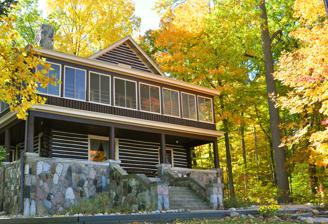
Building: Gene Stratton-Porter Cabin (Rome City, Indiana)
Country: United States of America
Year built: 1914
Historic house in Indiana, United States For the cabin used by the author earlier, see Gene Stratton Porter Cabin (Geneva, Indiana) . United States historic place Gene Stratton Porter Cabin U.S. National Register of Historic Places Gene's Cabin at Wildflower Woods Show map of Indiana Show map of the United States Location Southeast of Rome City off State Road 9 , near corner of County Road 850 North and Pleasant Point Nearest city Rome City, Indiana Coordinates 41°28′51″N 85°20′55″W / 41.48083°N 85.34861°W / 41.48083; -85.34861 Area 10 acres (4.0 ha) Built 1913 ( 1913 ) Architect Gene Stratton-Porter Architectural style Rustic NRHP reference No. 74000015 Added to NRHP June 27, 1974 The Gene Stratton-Porter Cabin , known as  the Cabin at Wildflower Woods and the Gene Stratton-Porter State Historic Site , is the former home of Gene Stratton-Porter , a noted Indiana author, naturalist, and nature photographer. The two-story, fourteen-room cabin, which was built in 1914, is located at Sylvan Lake near Rome City in Noble County, Indiana . Stratton-Porter lived full-time in the cabin from 1914 through 1919, then relocated to homes in California , where she continued to write and founded a movie studio. She returned to Wildflower Woods in Rome City for brief visits until her death in 1924. The property was listed on the National Register of Historic Places in 1974. Stratton-Porter began her literary career in 1900 and wrote several books while living at the historic cabin. These included novels, Michael O'Halloran (1915) and A Daughter of the Land (1918); a book of nature studies, Homing with the Birds (1919); and Morning Face (1916), a children's book. Her Father's Daughter (1921) was published shortly after Stratton-Porter moved to California. Scenes for a moving picture adaptation of Stratton-Porter's book, The Harvester (1911), were filmed on location at Wildflower Woods in 1927. History In 1912, after the Limberlost Swamp was drained and developed for commercial purposes, Gene Stratton-Porter , a noted Indiana author, naturalist, and nature photographer, made the decision to move from her Limberlost Cabin in Geneva, Indiana , to a new location for inspiration for her writing projects. She initially purchased a small home on the north side of Sylvan Lake near Rome City in Noble County, Indiana , about 85 miles (137 km) from her cabin in Geneva. It served as a temporary residence while she looked for property to build a year-round home at the lake. Stratton-Porter hoped that a lakeside home would provide more privacy and a new venue for her to observe wildlife. She had first visited Sylvan Lake in the mid-1880s to attend the Island Park Assembly. It was also where she first met Charles D. Porter, whom she married in 1886. With the wealth she had attained from her successful writing career, Stratton-Porter used profits from her books to purchase wooded property overlooking the lake. Her estate home eventually encompassed about 120 acres (49 hectares) of land. In 1913 Stratton-Porter helped design and build a fourteen-room lakeside home. She named the new two-story, cedar-log cabin "Wildflower Woods," although she also referred to it as the "Limberlost Cabin" because of its similarity to her previous home. In addition to assisting with cabin's construction, Stratton-Porter also wrote Laddie (1913). Stratton-Porter moved into the cabin at Wildflower Woods in February 1914 and lived there on a full-time basis until 1919. Her husband, Charles, who remained at their home in Geneva, commuted to Sylvan Lake on weekends. Stratton-Porter's daily routine at Wildflower Woods included working on writing projects in the morning. She also worked with Frank Wallace, a tree surgeon who later became Indiana's state etymologist , to develop the grounds of her estate into a private wildlife sanctuary. Stratton-Porter was involved in planting about 90 percent of the more than 14,000 trees, wildflowers, vines, and shrubs on her property, including vegetable and flower gardens and an orchard behind the house. The natural setting along the lake provided her with the privacy she desired, at least initially; however, her continued success as an author brought unwanted visitors and trespassers to her woodland retreat. Stratton-Porter had intended to spend the remainder of her life at Wildflower Woods, but it eventually attracted too many uninvited visitors. She moved to California in 1919, and never returned to live at Wildflower Woods on a full-time basis. Stratton-Porter retained ownership of the Indiana property and returned for periodic visits until her death in California in 1924. Several of Stratton-Porter's books were published during her six-year residency at Wildflower Woods. Between 1914 and 1920 she published two novels, Michael O'Halloran and A Daughter of the Land (1918); a book of nature studies, Homing with the Birds (1919); and Morning Face (1916), a children's book. Her Father's Daughter (1921) was published shortly after her move to California. In 1927 scenes for a film adaptation of Stratton-Porter's book, The Harvester (1911), were filmed on location at Wildflower Woods. In 1940 the Gene Stratton-Porter Association purchased Wildflower Woods from Stratton-Porter's daughter, Jeannette Porter Meehan, the sole heir of her estate. In 1946 the association donated 13 acres (5.3 hectares) of property to the State of Indiana , including the cabin, its formal gardens, orchard, and a pond. The present-day Gene Stratton-Porter State Historic Site of nearly 150 acres (61 hectares) includes 20 acres (8.1 hectares) that were part of her original estate. The Indiana State Museum and Historic Sites maintains and operates the Sylvan Lake property, which includes a visitor center, Stratton-Porter's cabin, and grounds.  It is open to the public from April through December. The grounds are open daily from dawn until dusk; guided tours of the first floor of the fourteen-room home are available for a small admission charge. The site also hosts special events throughout the year. It was listed on the National Register of Historic Places in 1974. In May 1999 Stratton-Porter's descendants returned her remains and those of her only daughter, Jeannette Porter Meehan, to Wildflower Woods for burial. The graves of Stratton-Porter and Meehan are in the woods near the cabin. It was the author's wish to have a tree planted to mark her gravesite; she is buried near her favorite tree Description Front of the Cabin in Wildflower Woods The design of the Sylvan Lake cabin was inspired by the Forestry Building at the World's Columbian Exposition in Chicago , which the Porters visited in 1893, The Sylvan Lake cabin closely resembles Stratton-Porter's Limberlost Cabin at Geneva. The exterior of the fourteen-room, two-story cabin was built with Wisconsin white cedar-logs on a stone foundation. The home also includes an L-shaped, two-story porch overlooking the lake. Another two-story porch was constructed across the home's rear facade . The second-story porches were screened to provide open-air sleeping rooms when the weather was warm enough. The property eventually included about 150 acres (61 hectares) of land and featured a formal flower garden, orchards, and a small pond. The cabin's interior provided living spaces and workspaces for Stratton-Porter's literary projects. The first floor includes an entrance hall, a living room, dining room, library, kitchen, conservatory, and a photographic darkroom . The entrance hall and dining room were covered in wild cherry-wood panels. The living room's stone fireplace, one of three on the first floor, contains a number of carved stone Aztec Indian heads which were brought from Mexico by Mr. Porter. The second floor has seven bedrooms, one and a half baths, and sleeping rooms above the porch. The home was initially lit with gaslights. Electric lights were installed after Stratton-Porter's move to California in 1919. The present-day cabin, which the Indiana State Museum and Historic Sites operates as a historic house museum , includes Stratton-Porter memorabilia, many pictures that she colored by hand, her reference books, and pottery that she collected over the years. Built-in cabinetry houses her various collections. In addition to the cabin, visitors may explore the site's formal garden, as well as wooded paths and a nearby wetlands and prairie site that are undergoing restoration. Stratton-Porter used the inspiration that she received from the woods around the premises for her nature studies, writing, and photographs. Some of her furniture and other belongings are on display in the cabin, reflecting how she preferred to live her life. Notes